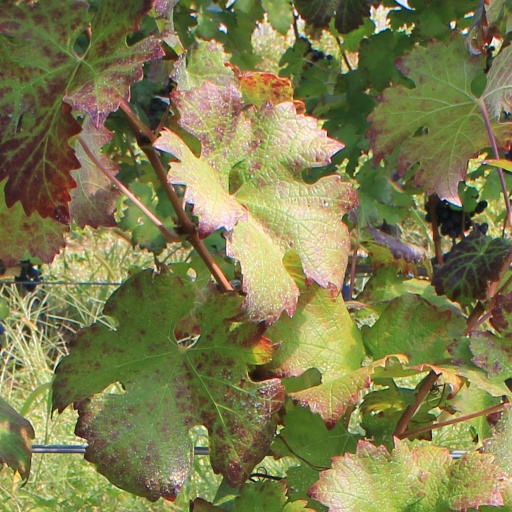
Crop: grape